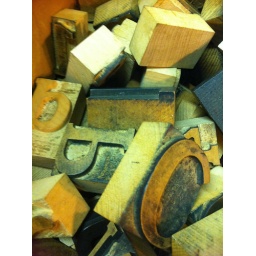
Found this box of wooden letter stamps at the antique store and fell in love.